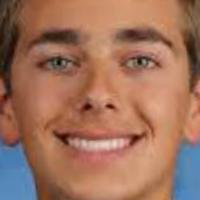
Age group: age 11-20